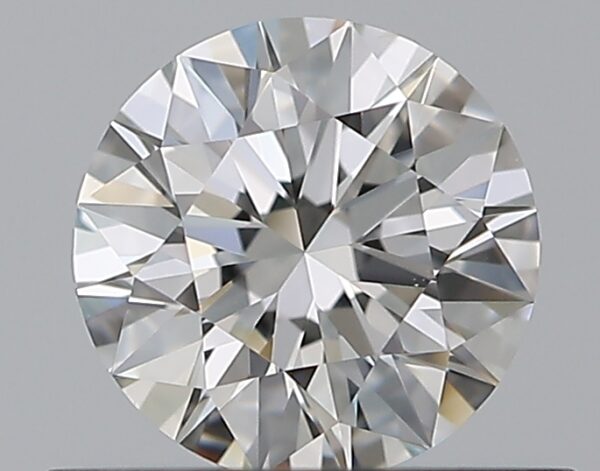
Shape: round
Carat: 0.5
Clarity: VS2
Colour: H
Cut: EX
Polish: EX
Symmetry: EX
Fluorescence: N
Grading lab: GIA
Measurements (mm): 5.13 x 5.16 x 3.15